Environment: real
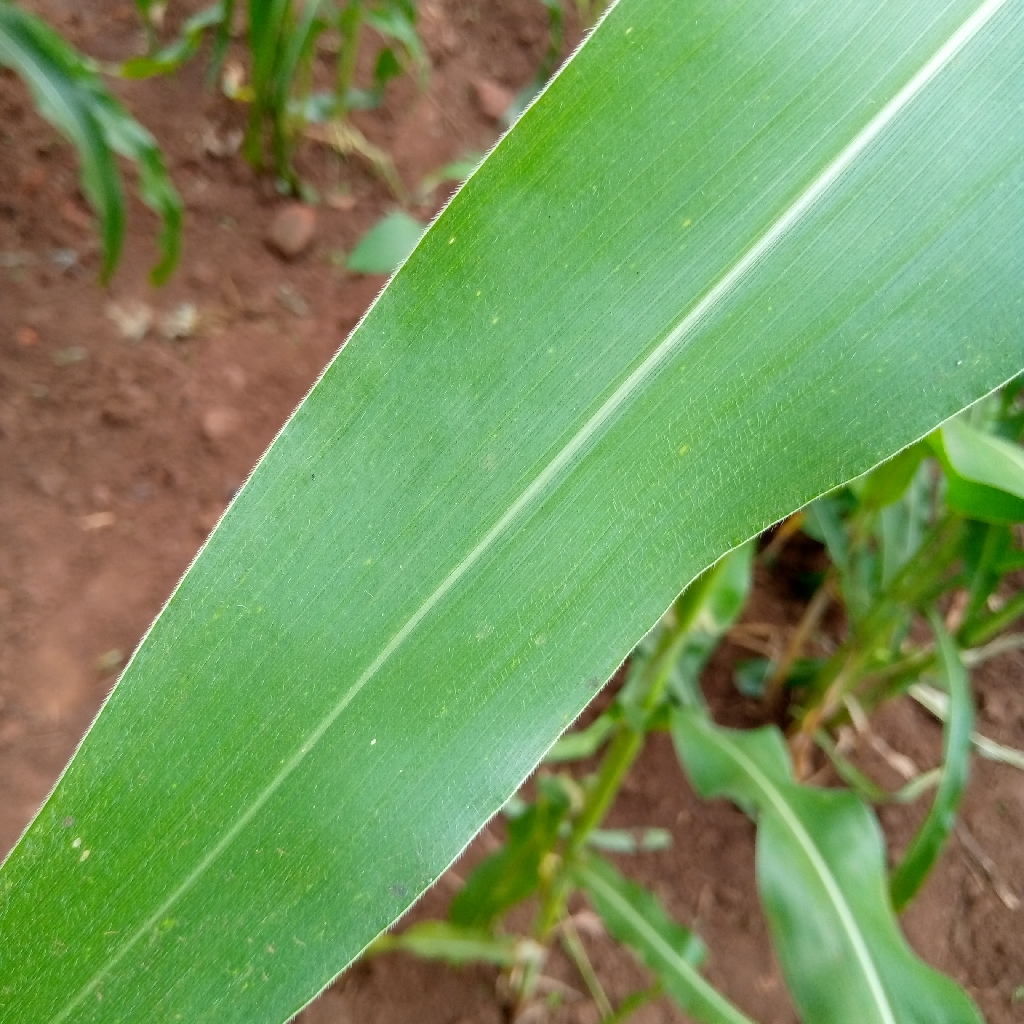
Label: healthy